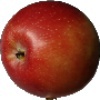
Label: braeburn_apple